RMIT Design Hub

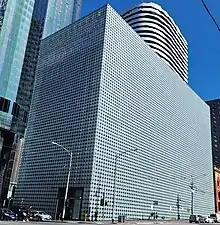

Alan Davies, writing for "The Urbanist", noted that many of the claims made for the building were unsubstantiated, particularly in relation to the capacity of the façade 'cells' to track the sun, as only a limited number can rotate, and these only on one axis. Davies considered that portraying the 'capacity' to fit the cells with PV collectors as a virtue to be a 'stretch', and questioned the effectiveness of the façade either in terms of its role in façade shading, or any possible future role in generating power for the building.